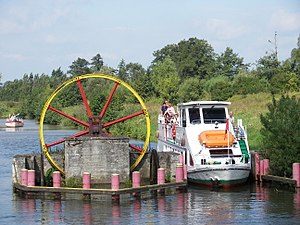
Elbląg-kanalen / Galleri
Elbląg-kanalen ligger i den nordøstlige del af Polen i det tidligere Østpreussen.